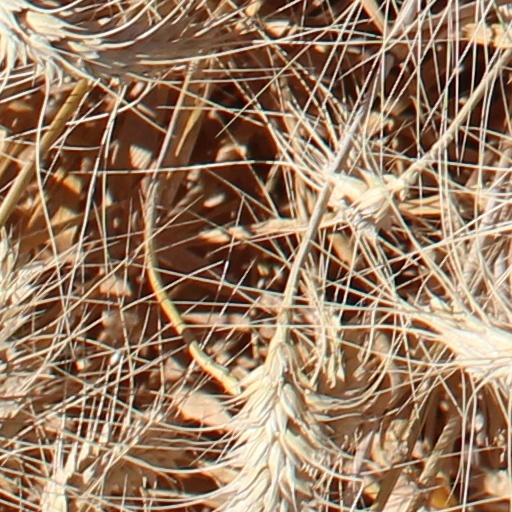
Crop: wheat